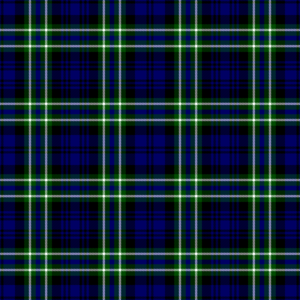
La société traditionnelle écossaise fonctionne sur le mode du clan. L'appartenance à un clan se signale par le nom patronymique et les couleurs particulières du tartan, c'est-à-dire le motif que l'on retrouve sur le kilt. Cependant, cette méthode d'identification est relativement récente et remonterait au XVIIIᵉ siècle.